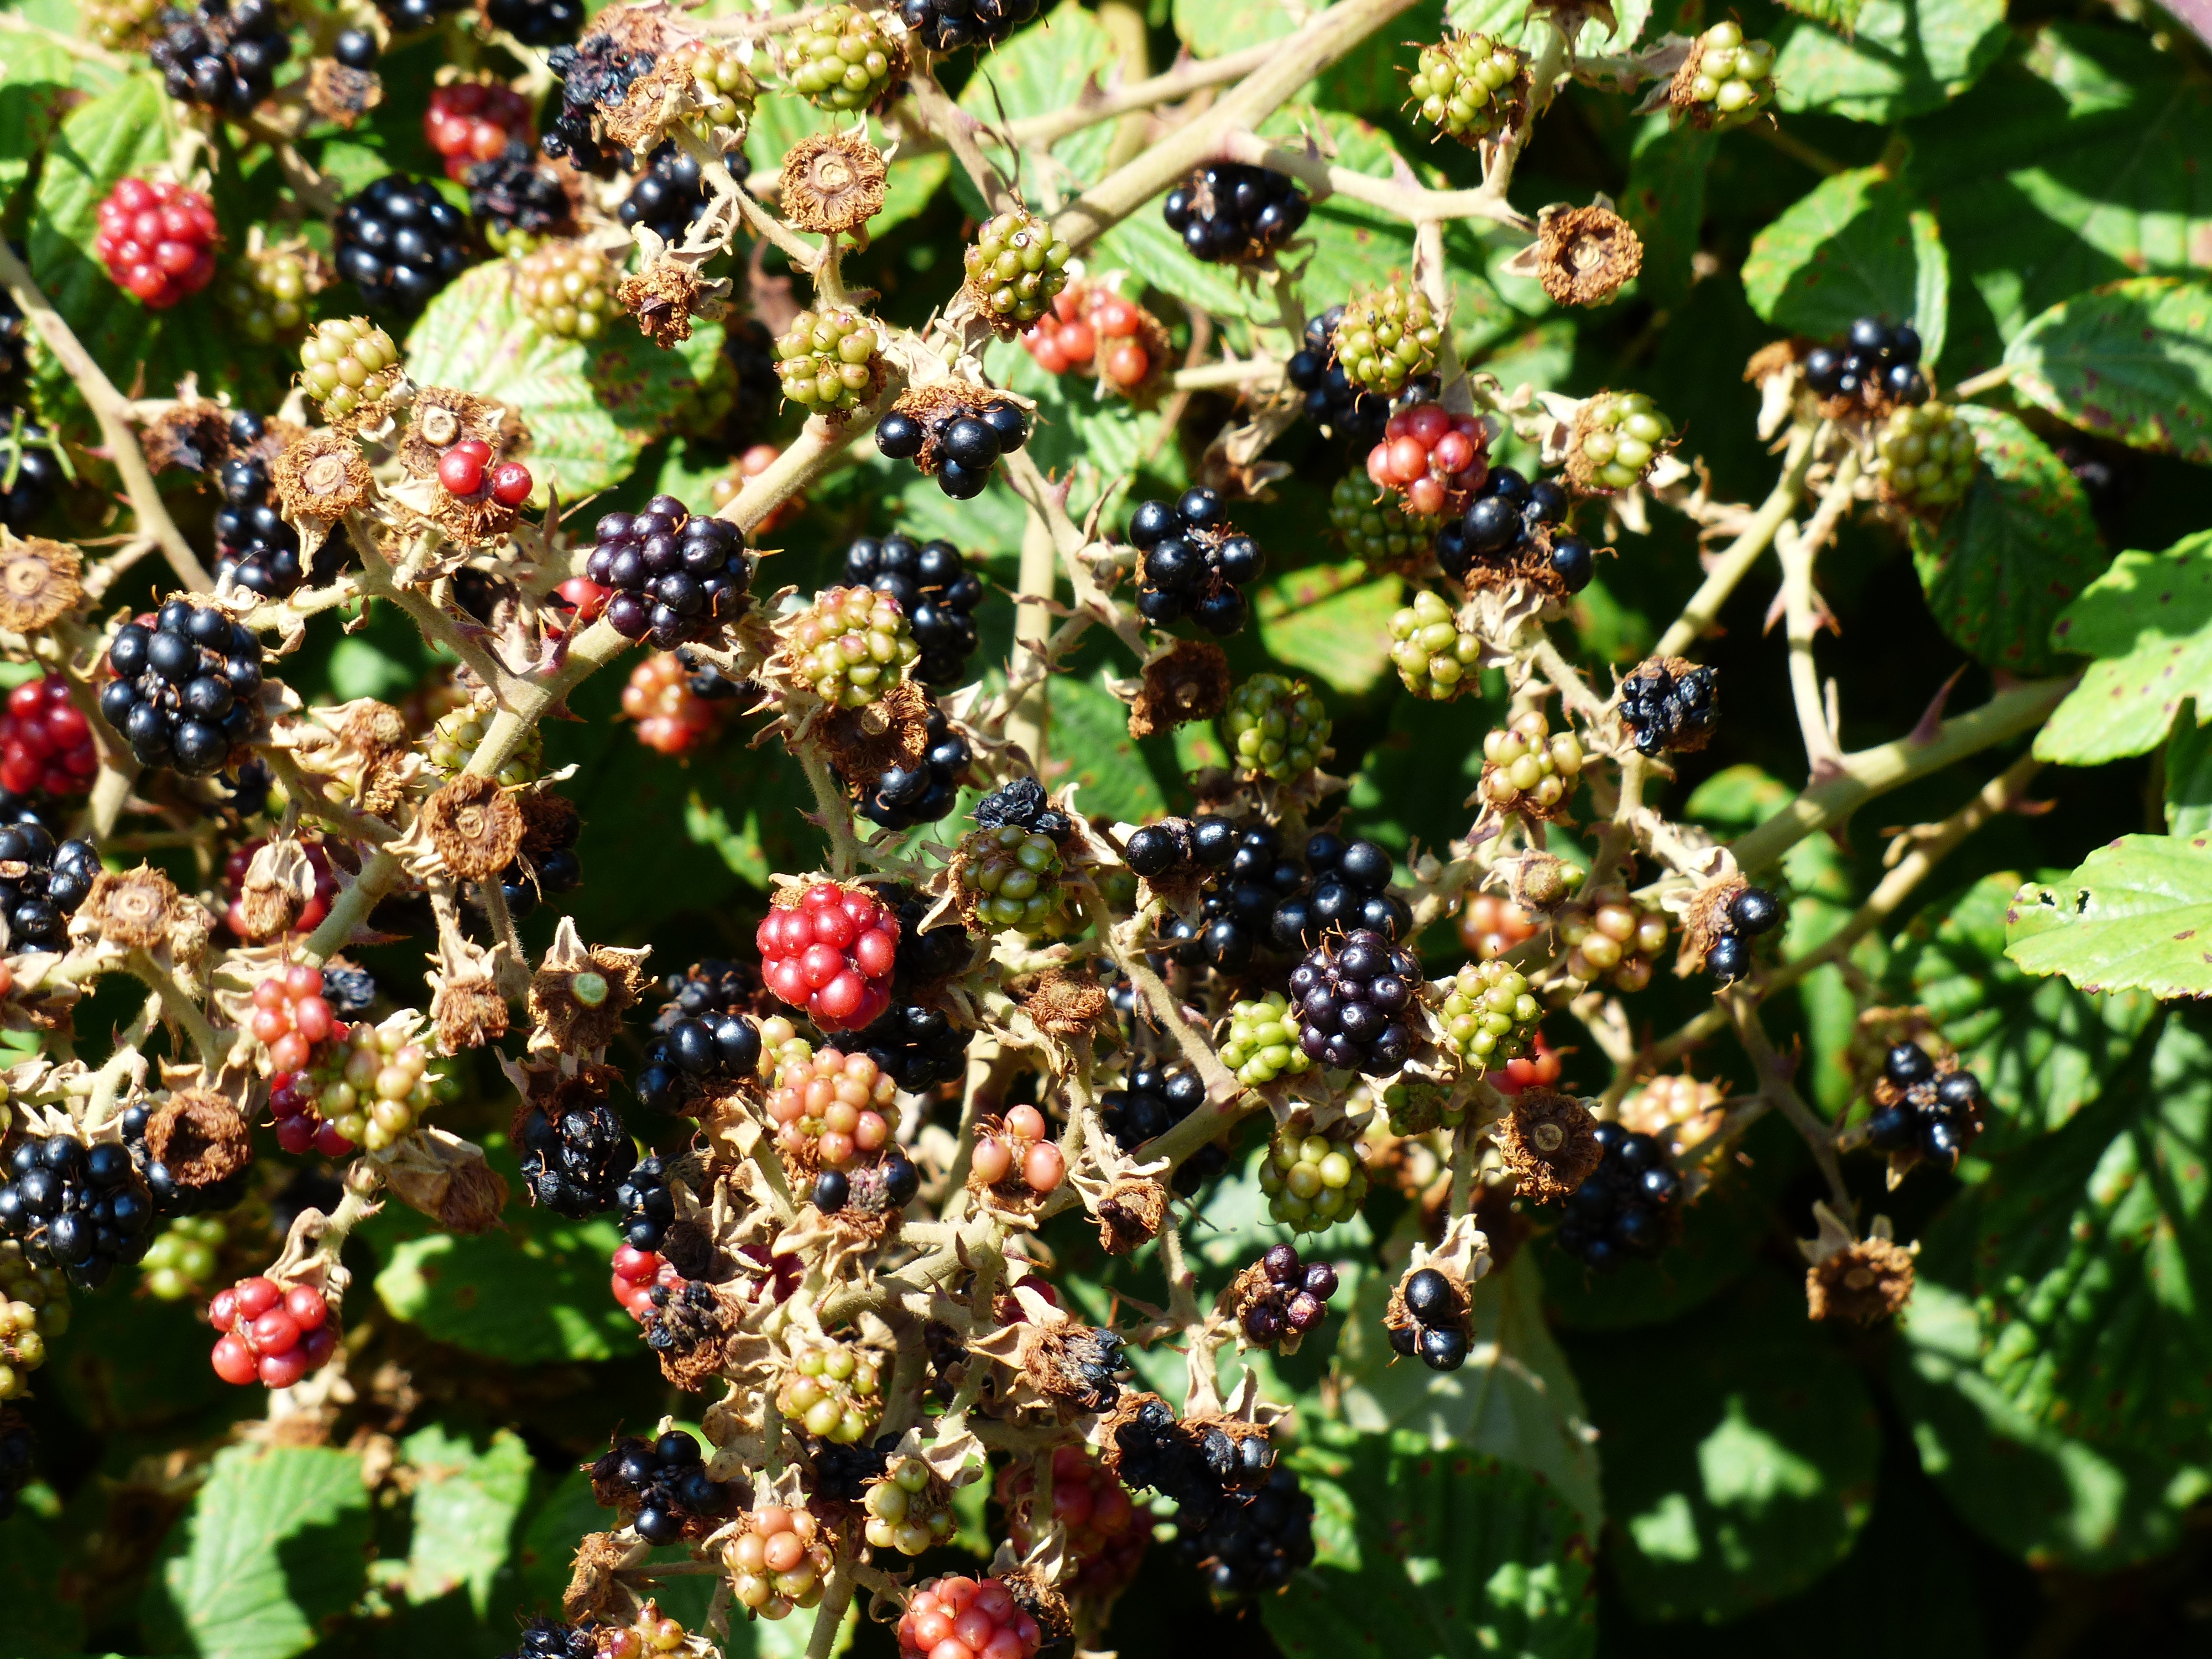
plant, fruit, berry, blackberry, berries, shrub, tasty, fruits, viburnum, bramble, edible, bushy, blackberries, mulberry, rubus, spiny, wild growth, bilberry, huckleberry, rubus sectio rubus, fresh consumption, subshrub, chokeberry, dewberry, boysenberry, raspberries blackberries and dewberries